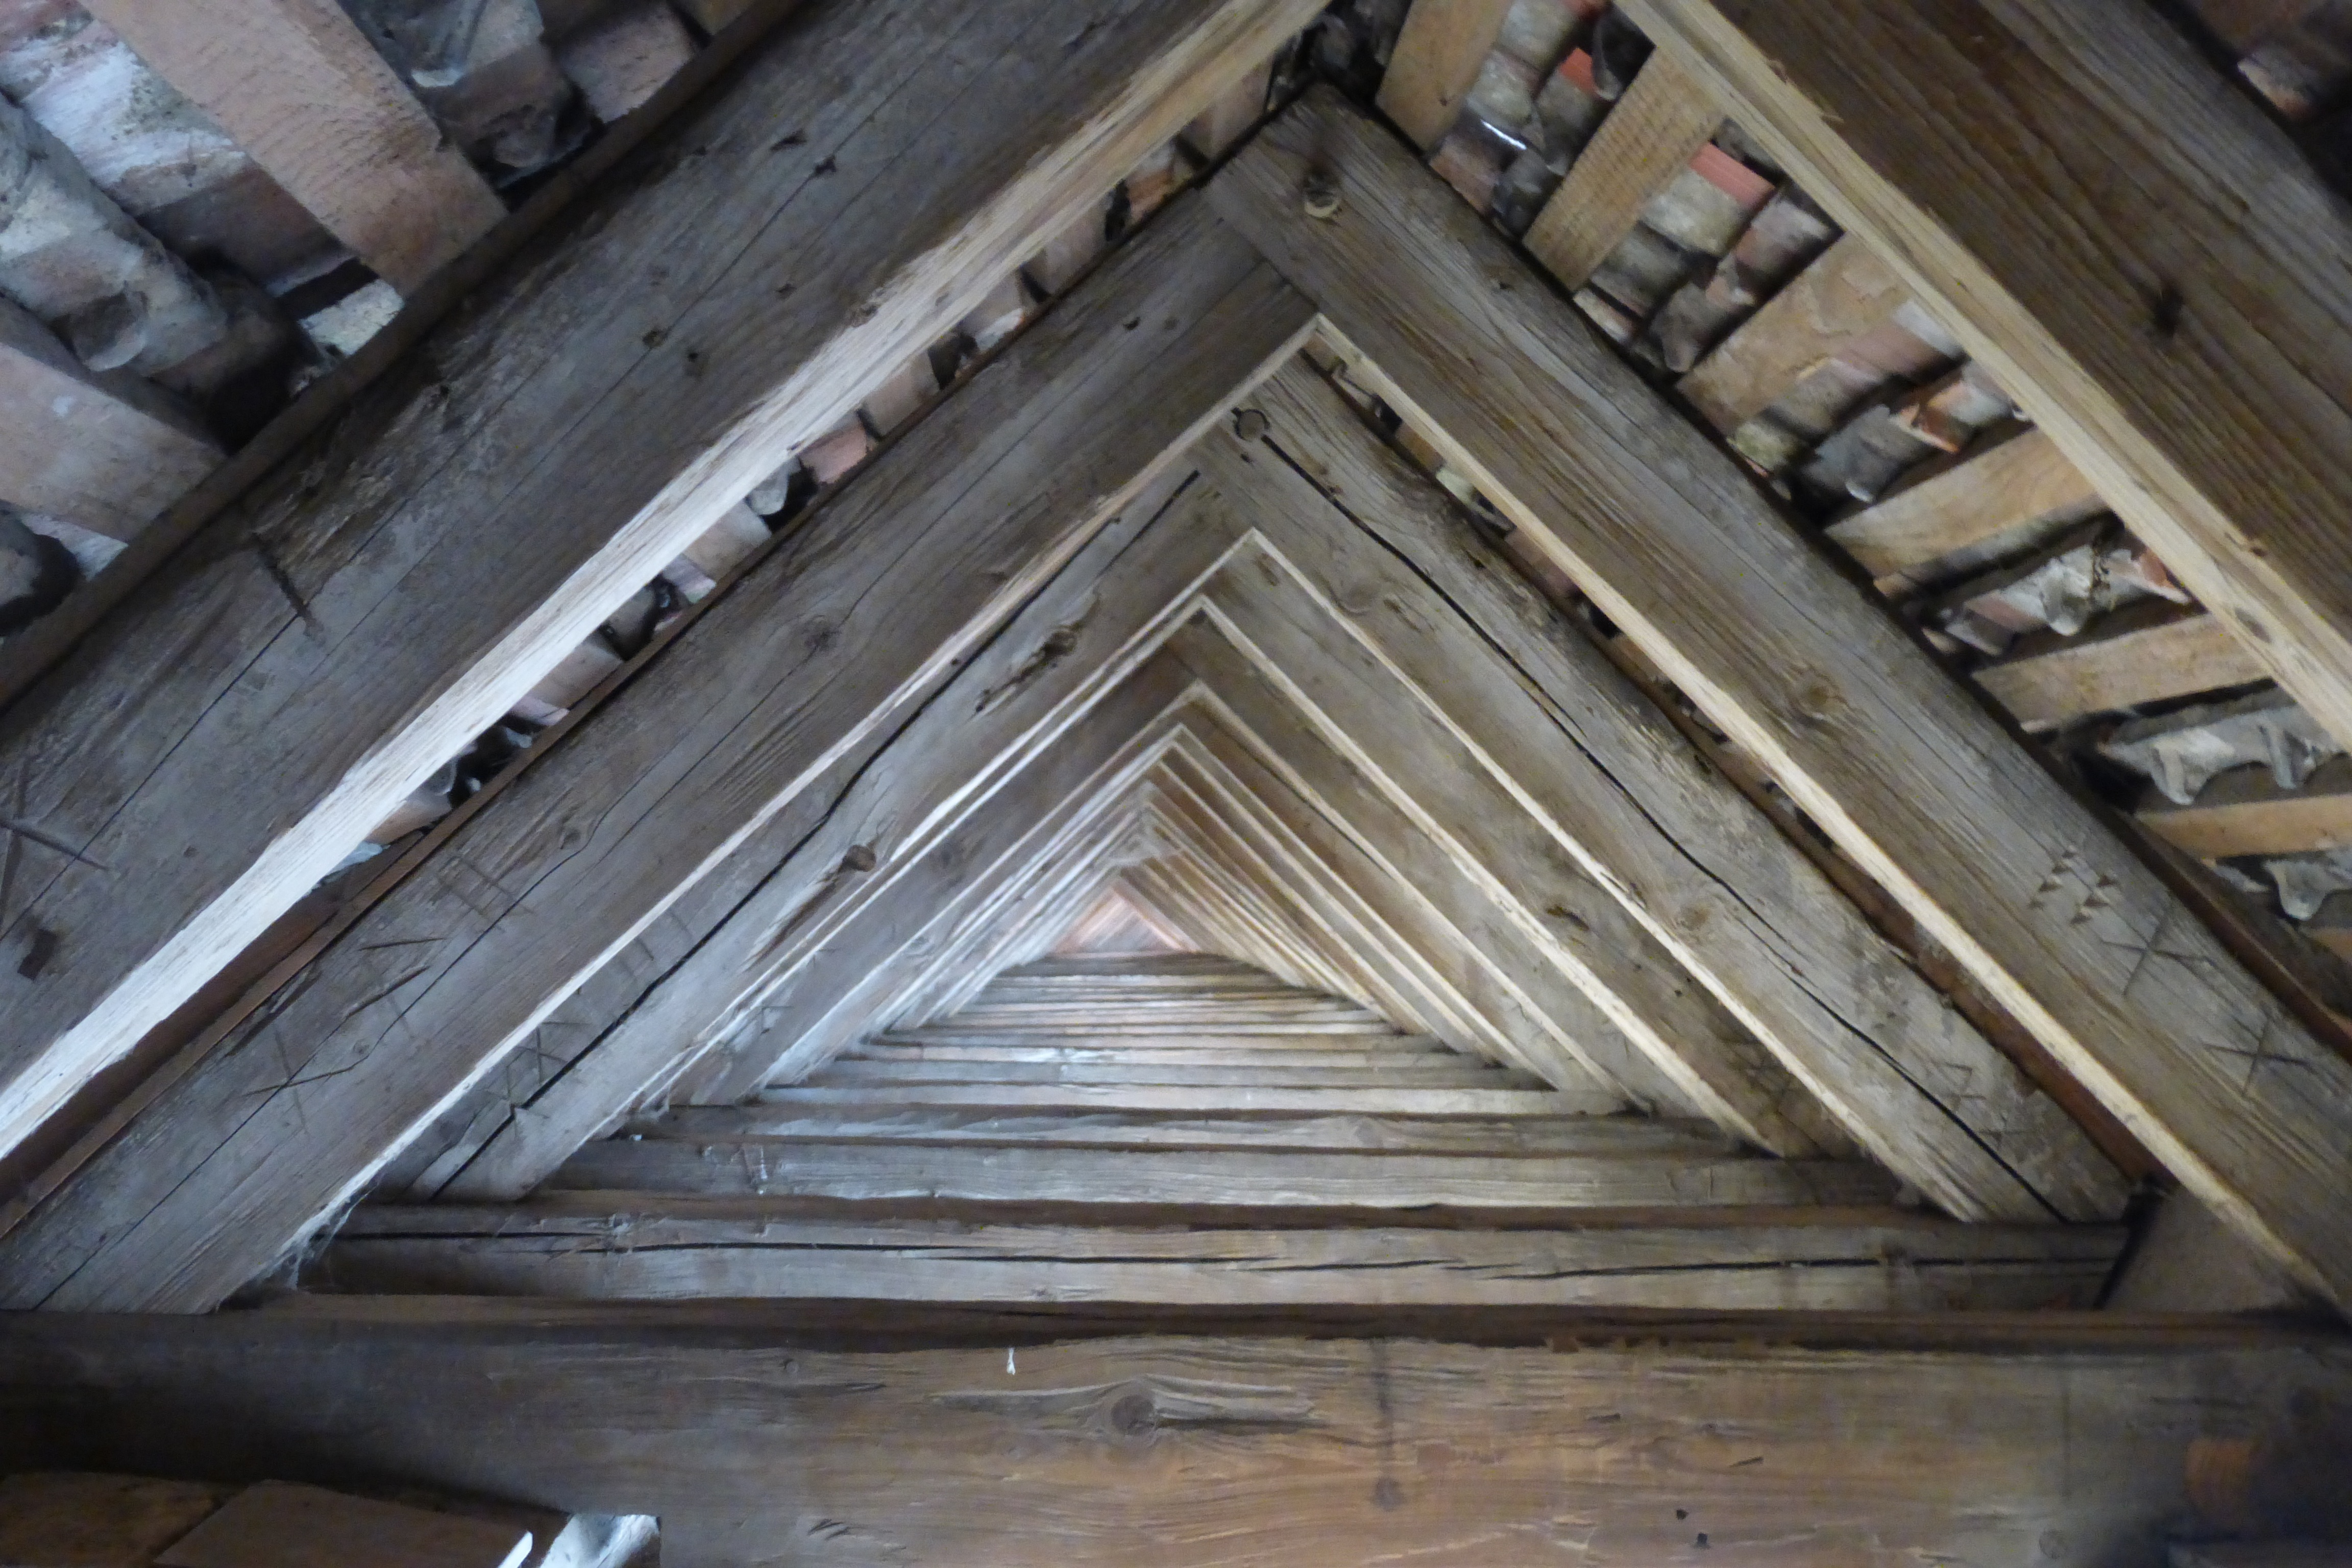
architecture, wood, house, floor, roof, beam, bar, construction, blanket, attic, stairs, symmetry, daylighting